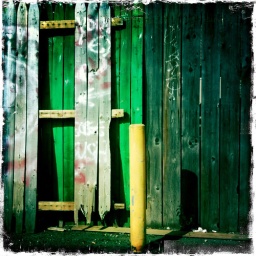
wall by vietnam cafe shadow of yellow